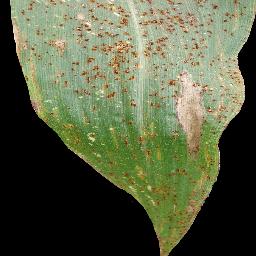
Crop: corn
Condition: (maize)_common_rust